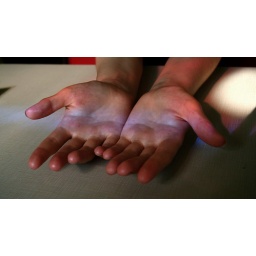
hands, decorated by the stained glass window at Embassy